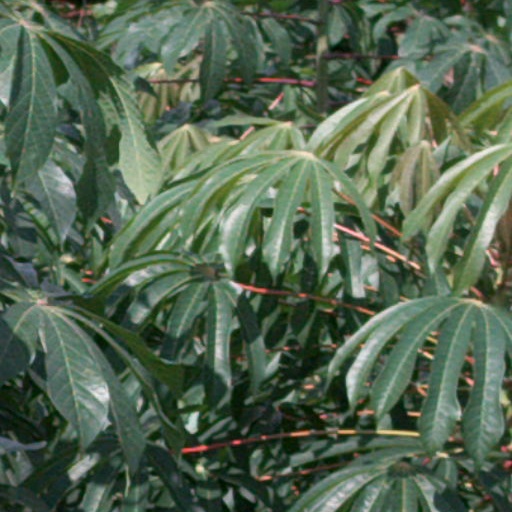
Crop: cassava